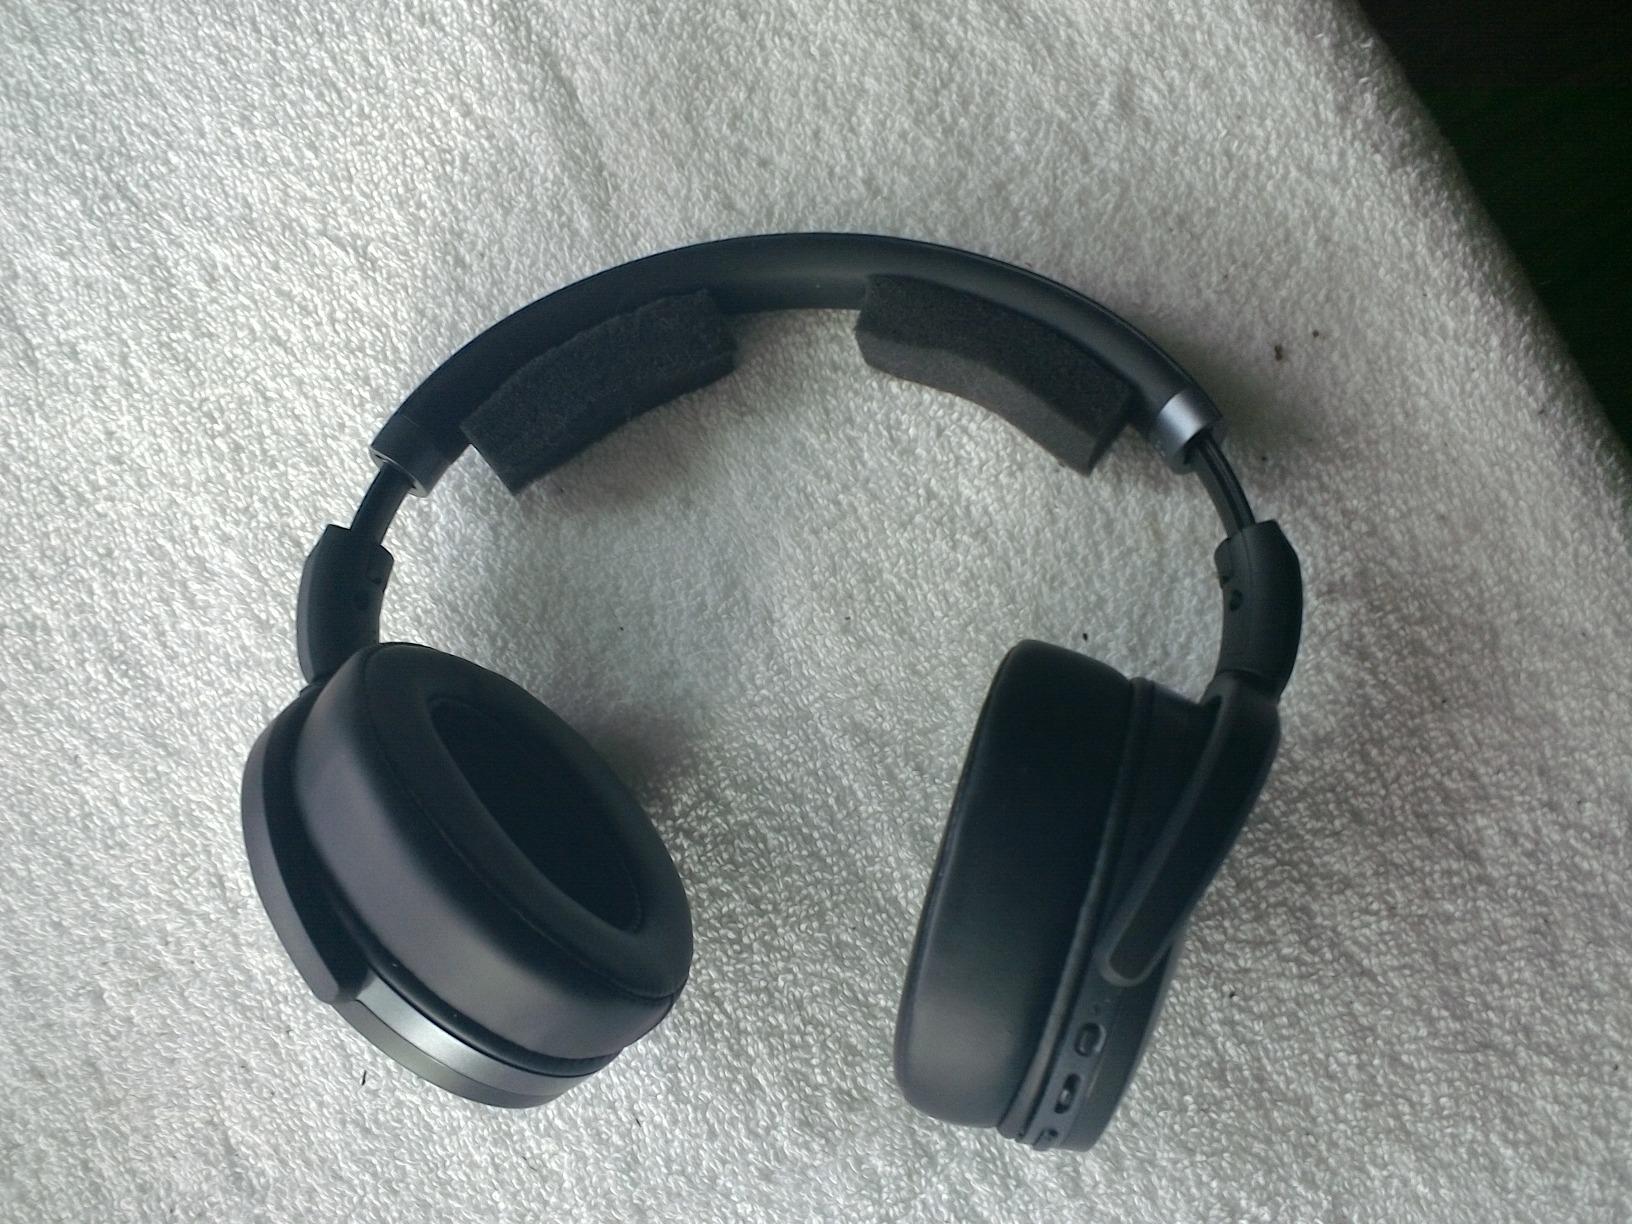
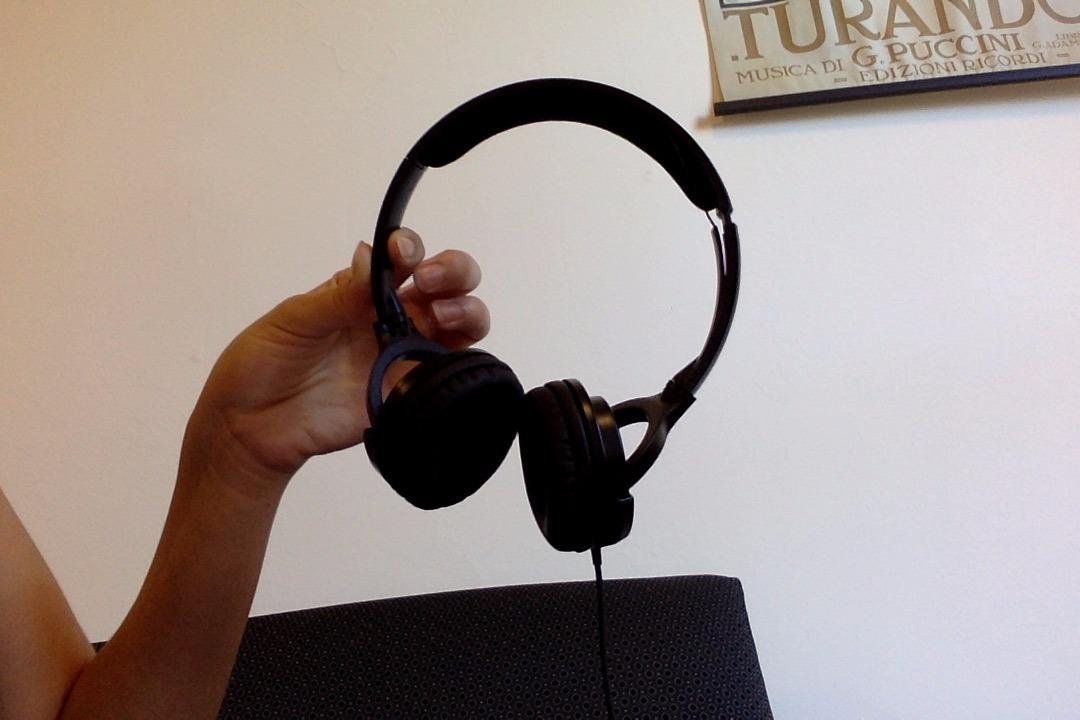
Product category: headphones
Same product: no